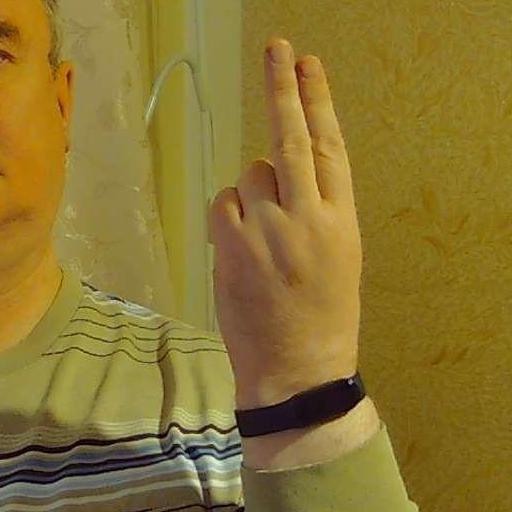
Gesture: two_up_inverted